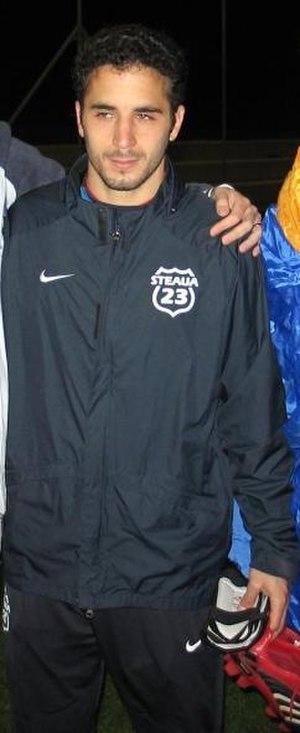
Klemi Saban, né le 17 février 1980 à Netanya, est un footballeur israélien, qui évolue au poste de défenseur.